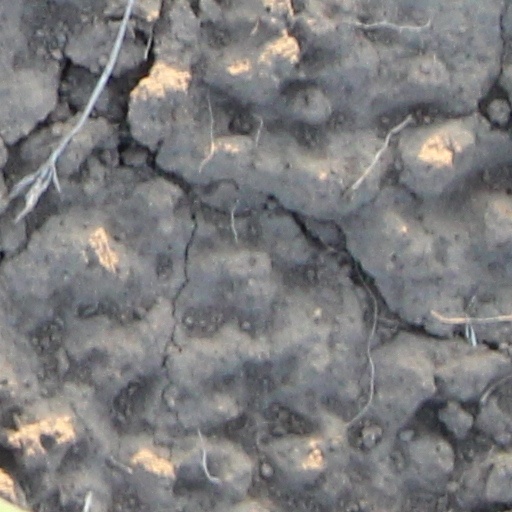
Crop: wheat